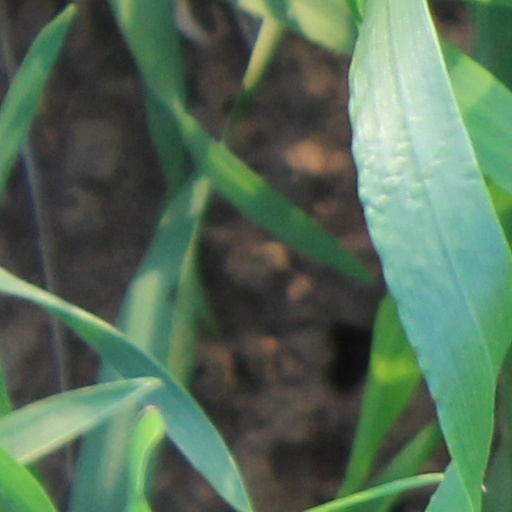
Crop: wheat